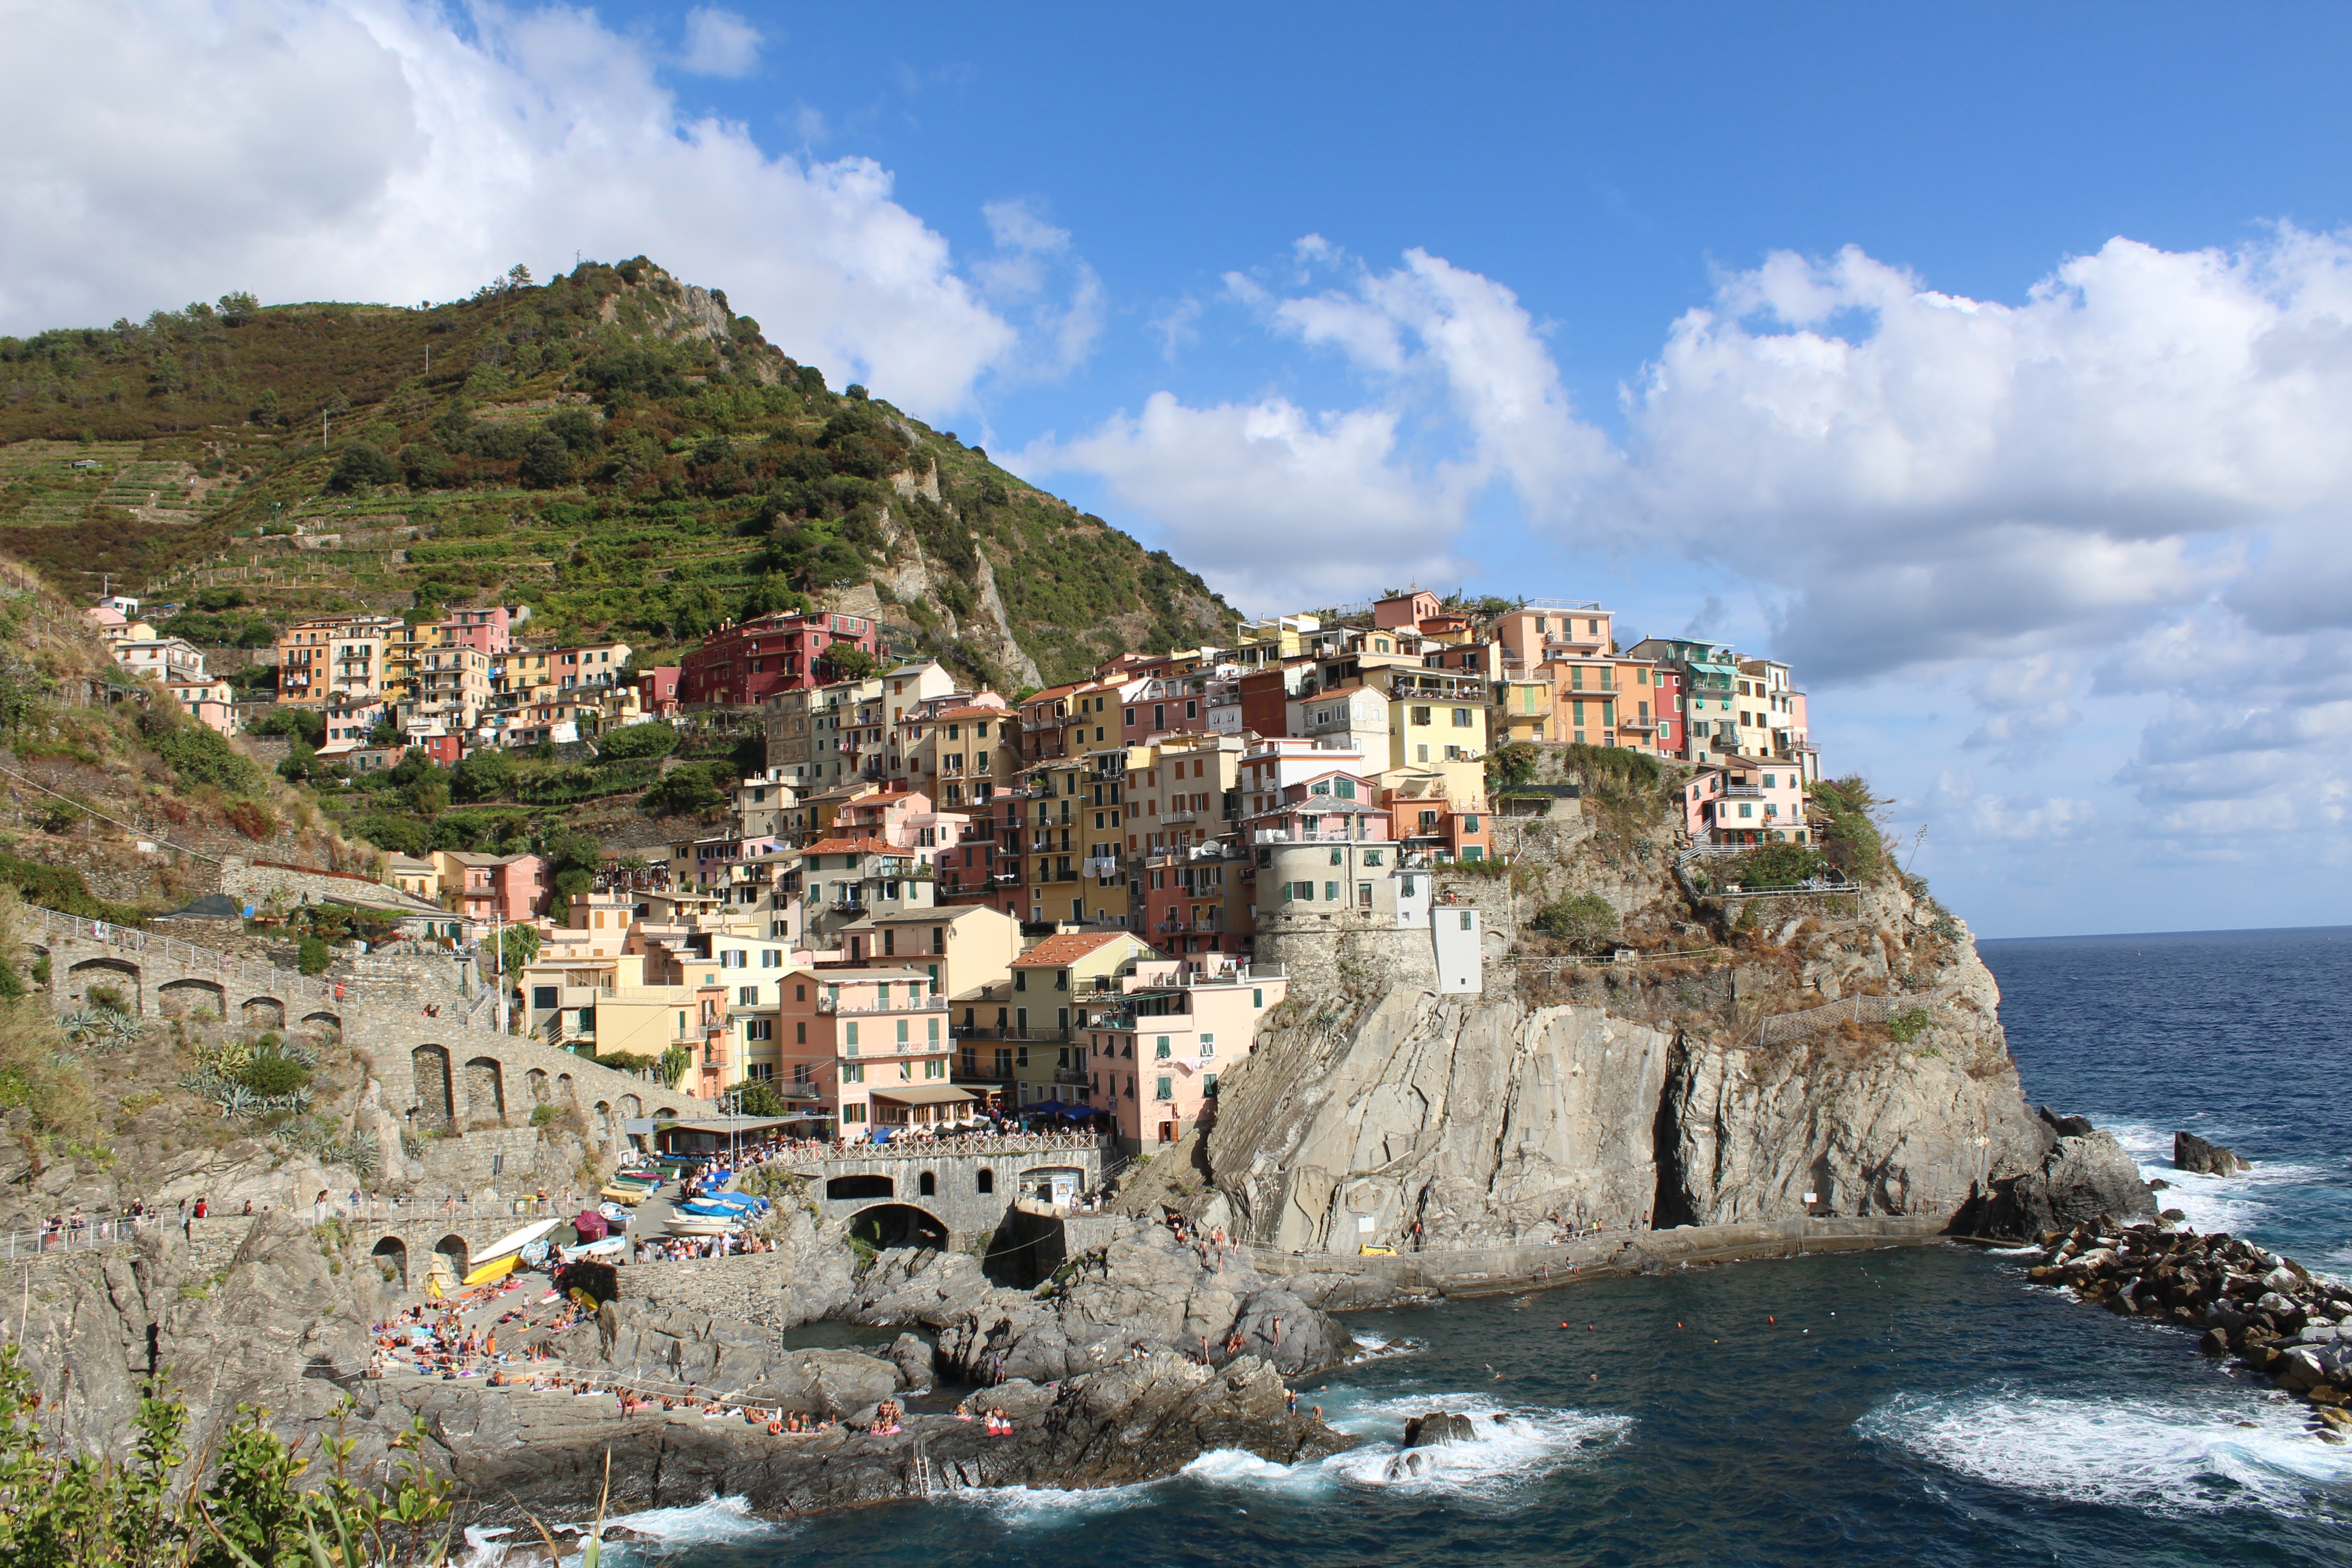
sea, coast, house, town, vacation, village, cliff, cove, bay, tourism, terrain, cape